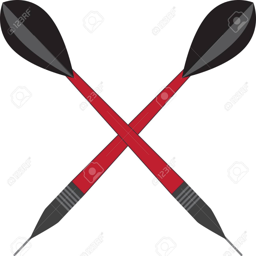
life is like a game of darts .